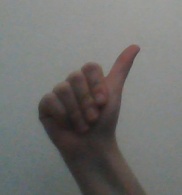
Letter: dhad